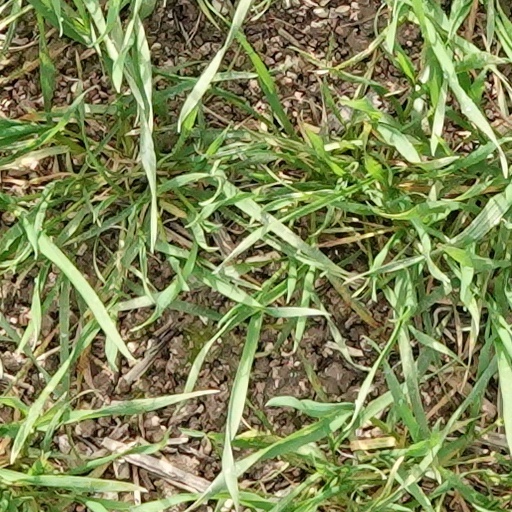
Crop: wheat